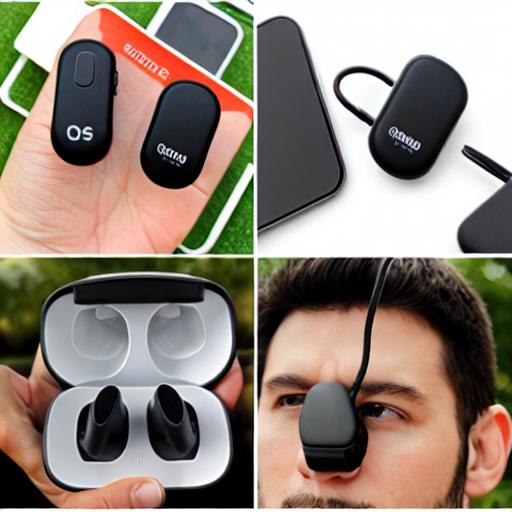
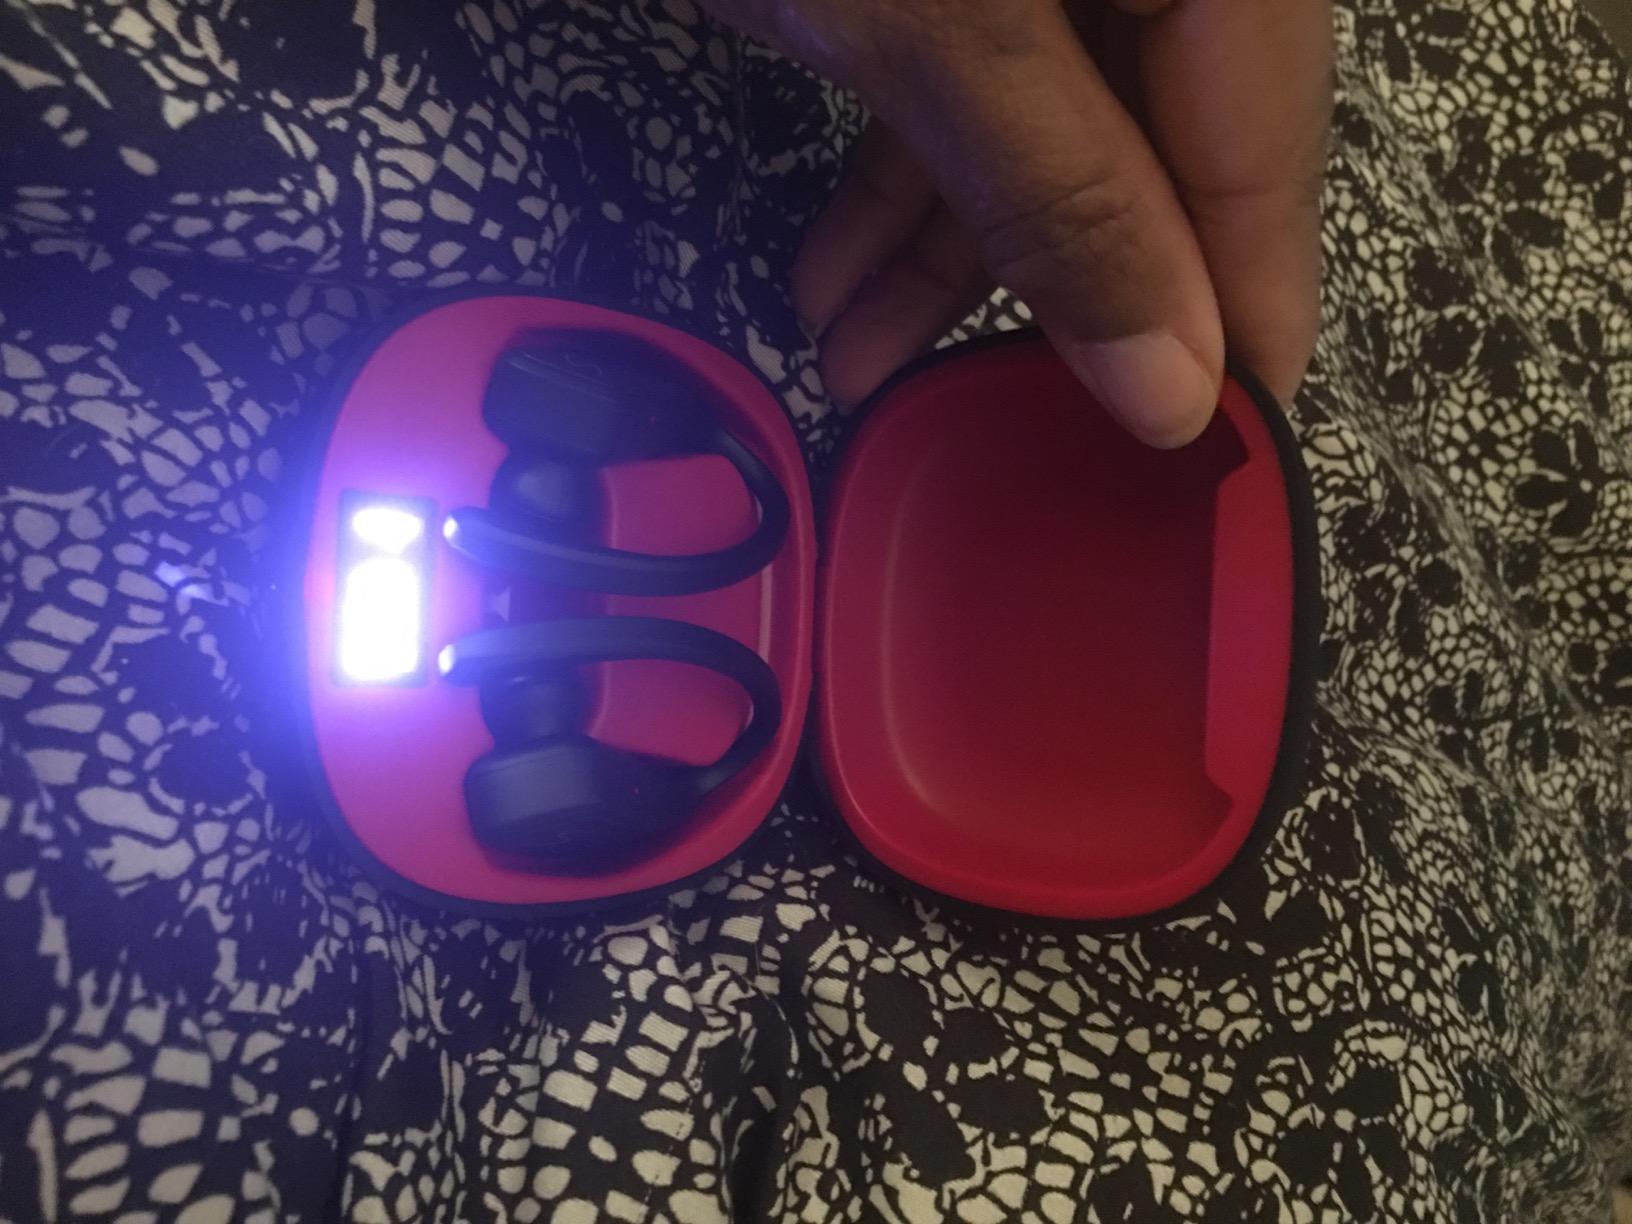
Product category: earbuds
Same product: no